Electoral district of Gregory

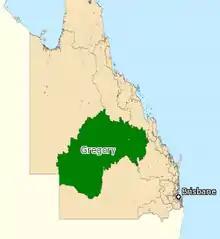
2008 map of Gregory

Gregory is a Legislative Assembly of Queensland electoral district in Queensland, Australia.